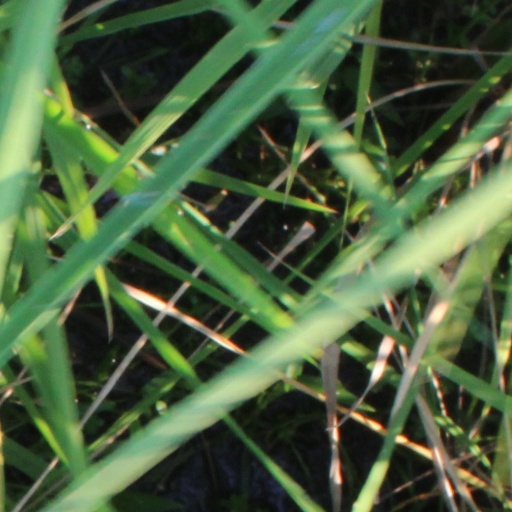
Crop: rice